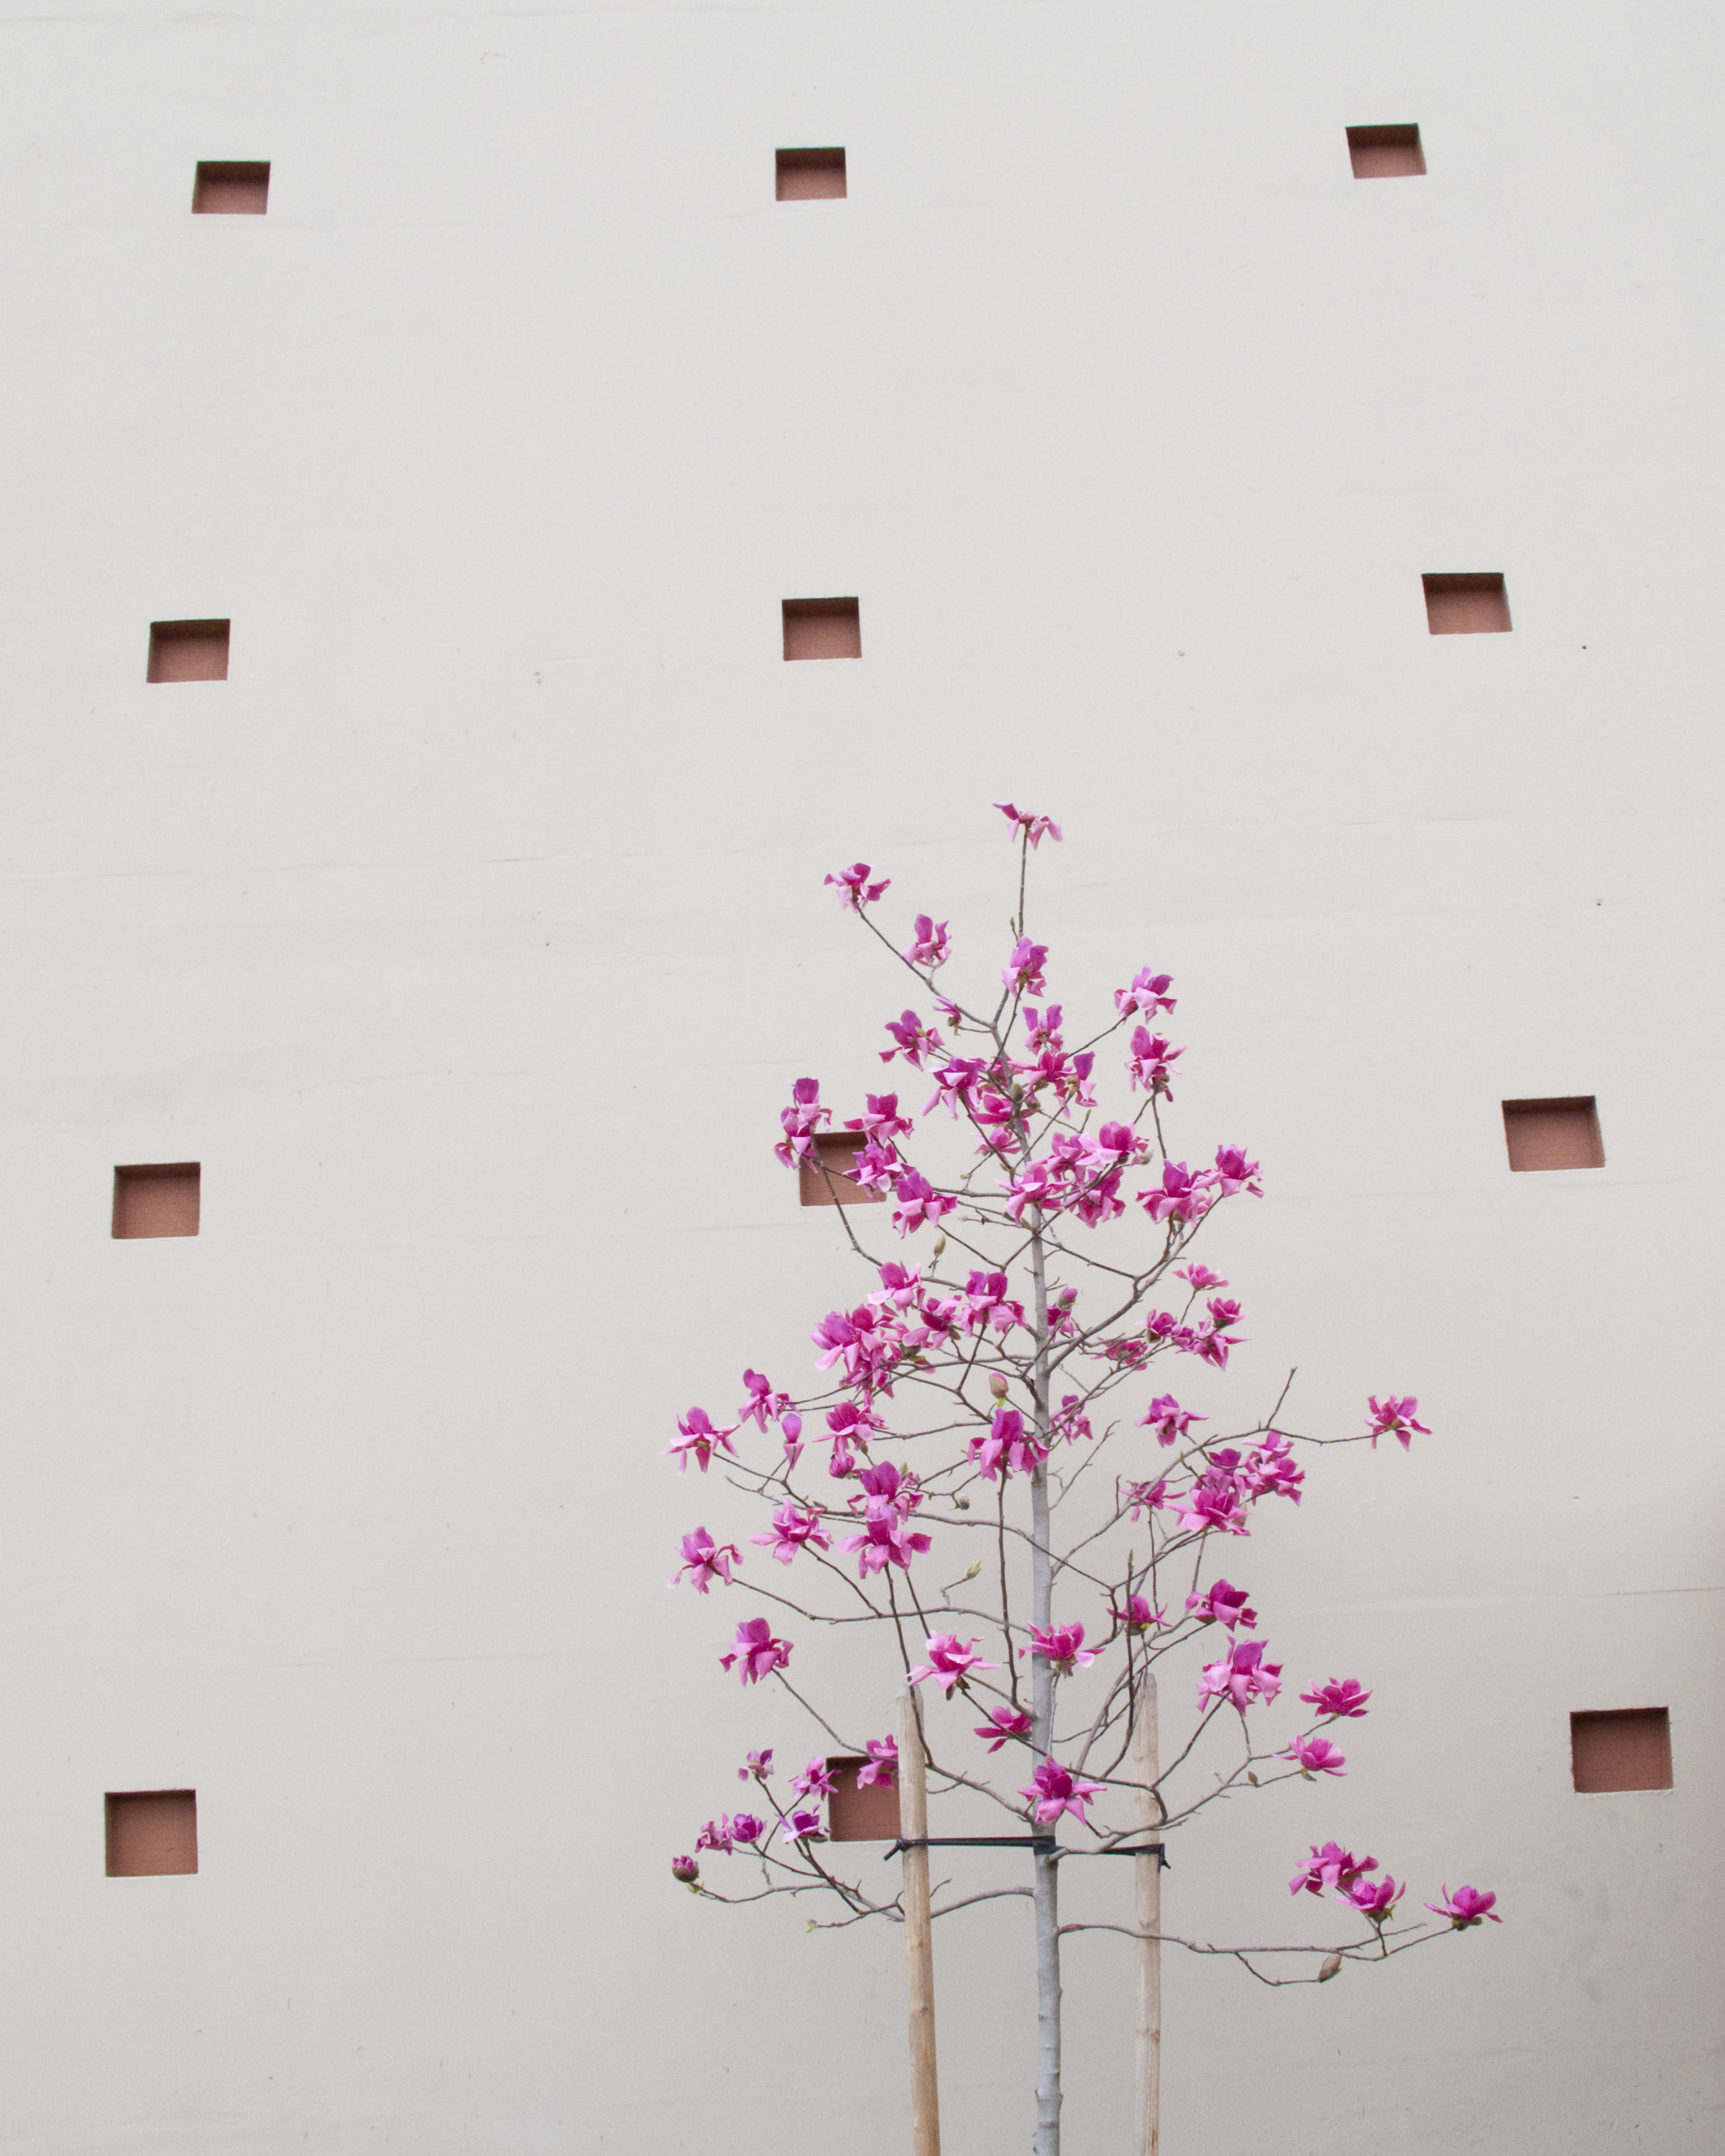
branch, plant, leaf, flower, wall, line, red, color, pink, font, drawing, illustration, wallpaper, shape, sacramento, modern art